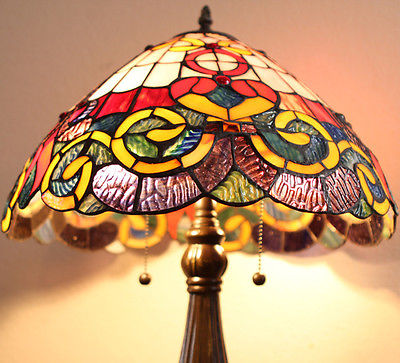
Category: lamp